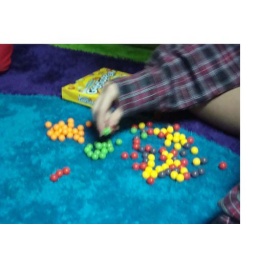
and lay you down in bed of roses